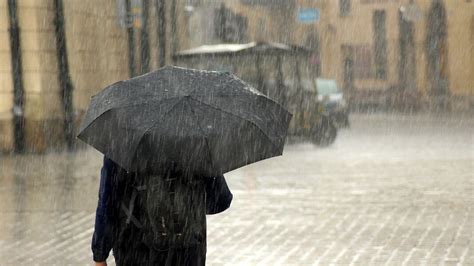
Weather: rain or strom